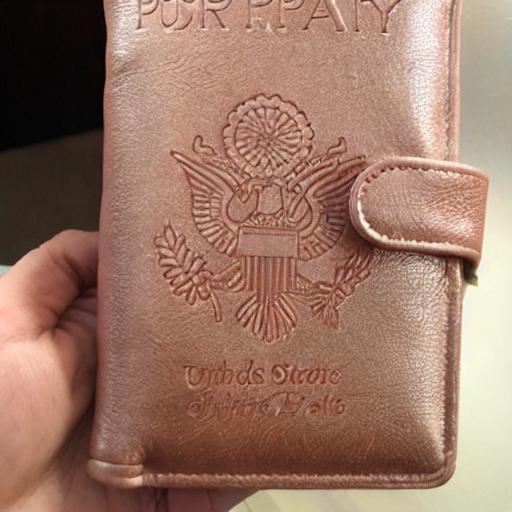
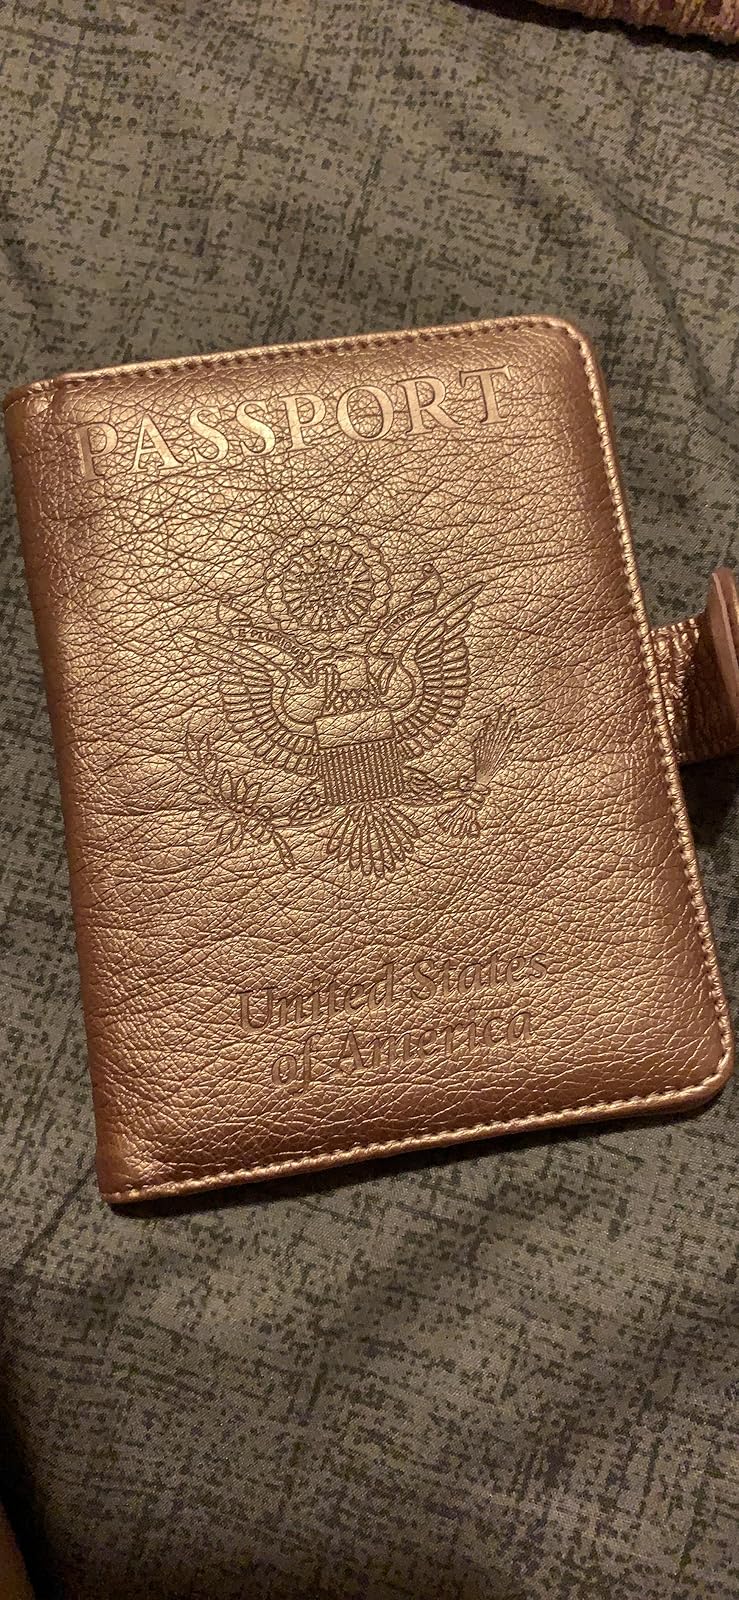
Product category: accessories_wallet
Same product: no